Hohensalzburg Fortress

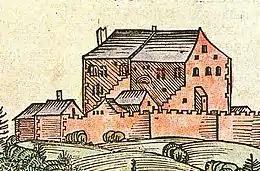
One of the earliest depictions of the castle in the 1460s, from the "Schedel'sche Weltchronik"

Archaeological excavations have shown that a Roman fort existed at the highest point of the site. This should not be confused with the more significant Roman "castrum superius" on the Nonnberg terrace.